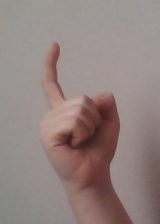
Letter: ra